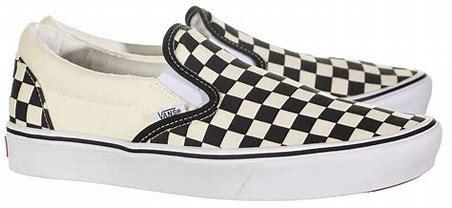
Brand: Vans
Model: Comfycush Slip On